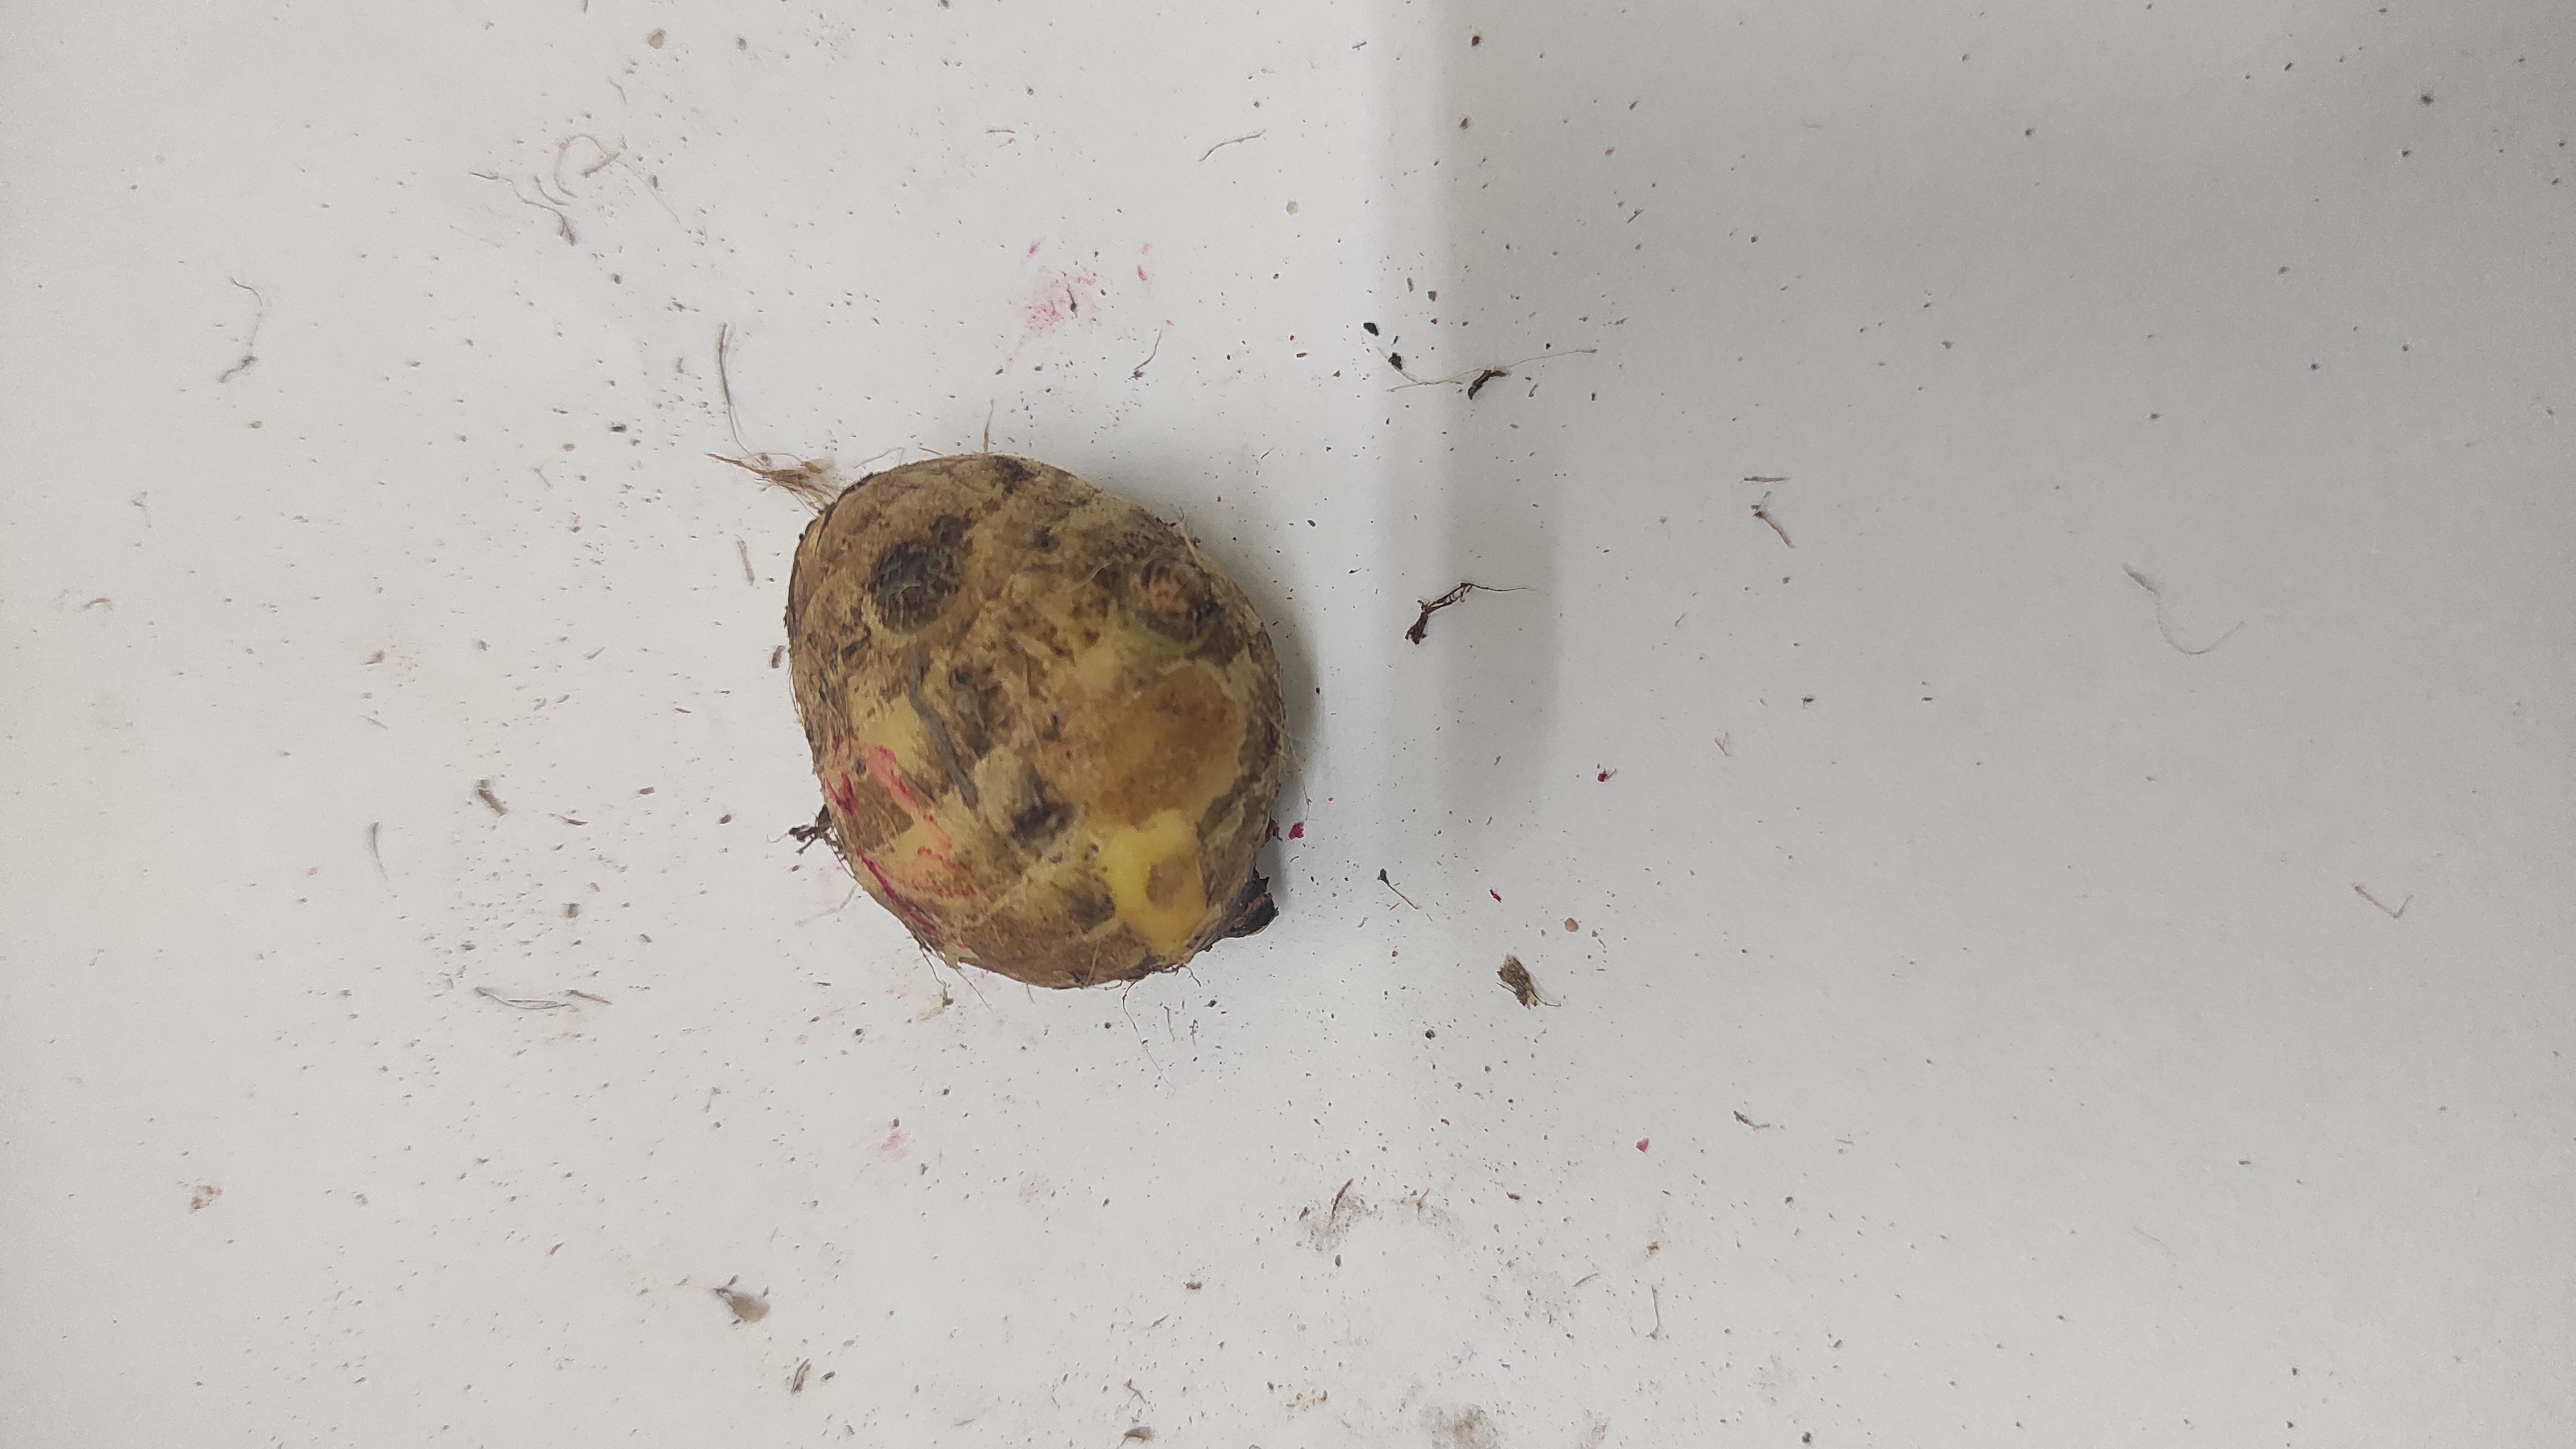
Crop: Taro root
Condition: Fresh